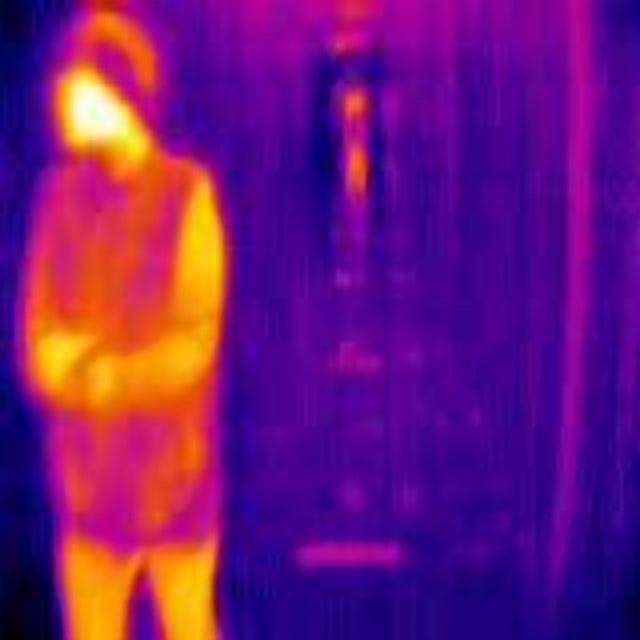
Detected objects:
label: person